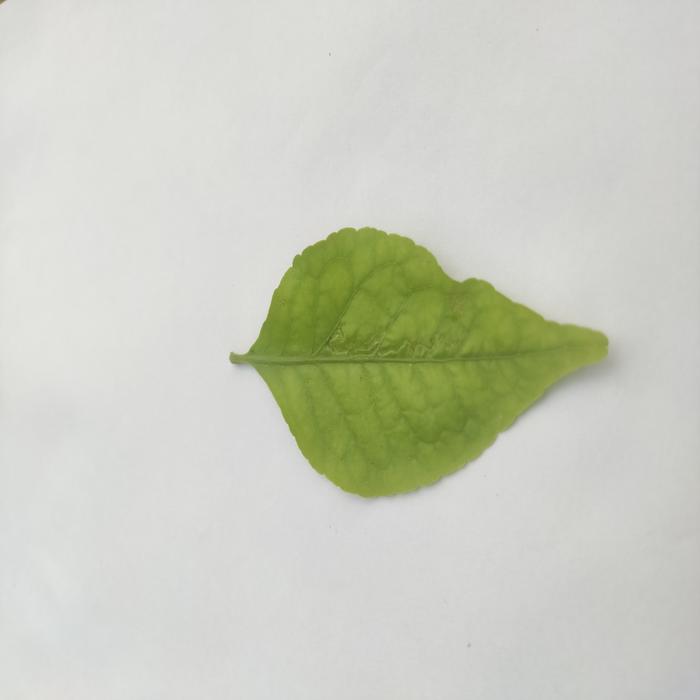
Crop: Aegle Marmelos
Leaf condition: Cercospora_Leaf